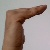
The image shows a hand gesture representing a space in Indian Sign Language.